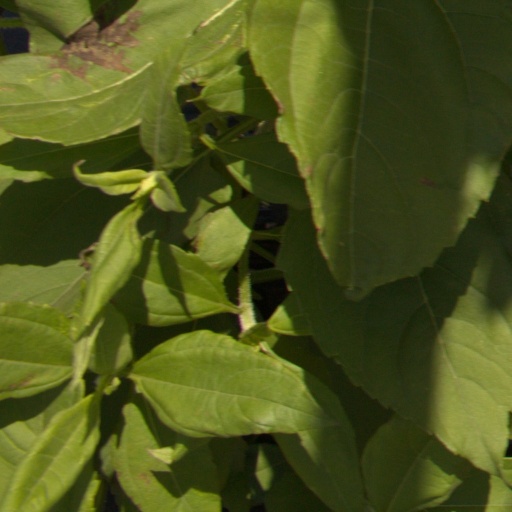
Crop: Jerusalem artichoke